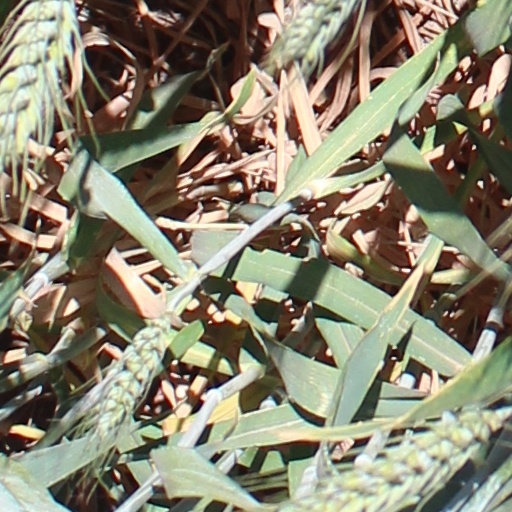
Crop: wheat